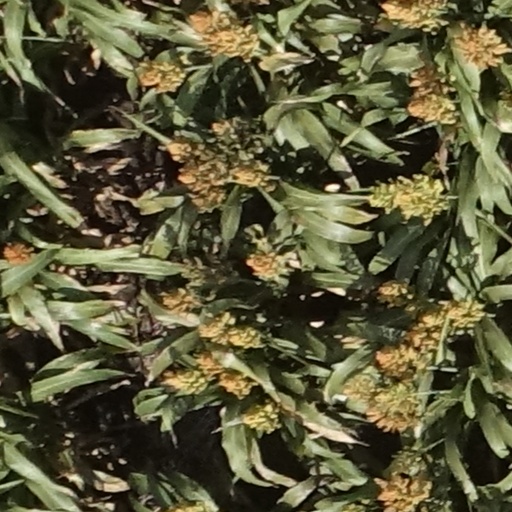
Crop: sorghum